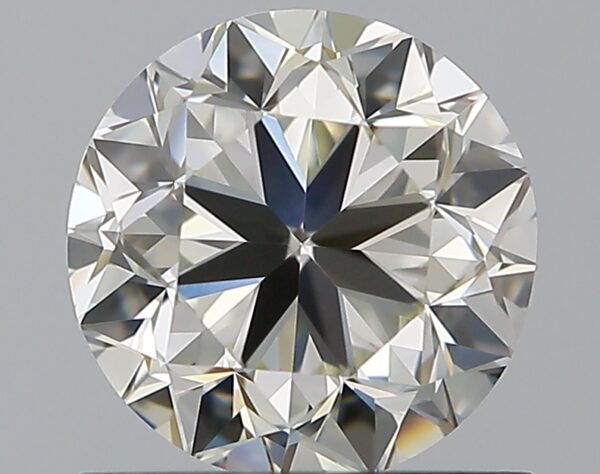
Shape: round
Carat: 1
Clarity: VVS1
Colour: K
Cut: GD
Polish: EX
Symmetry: VG
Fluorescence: N
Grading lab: GIA
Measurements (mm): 6.07 x 6.15 x 4.02